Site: brandenburg
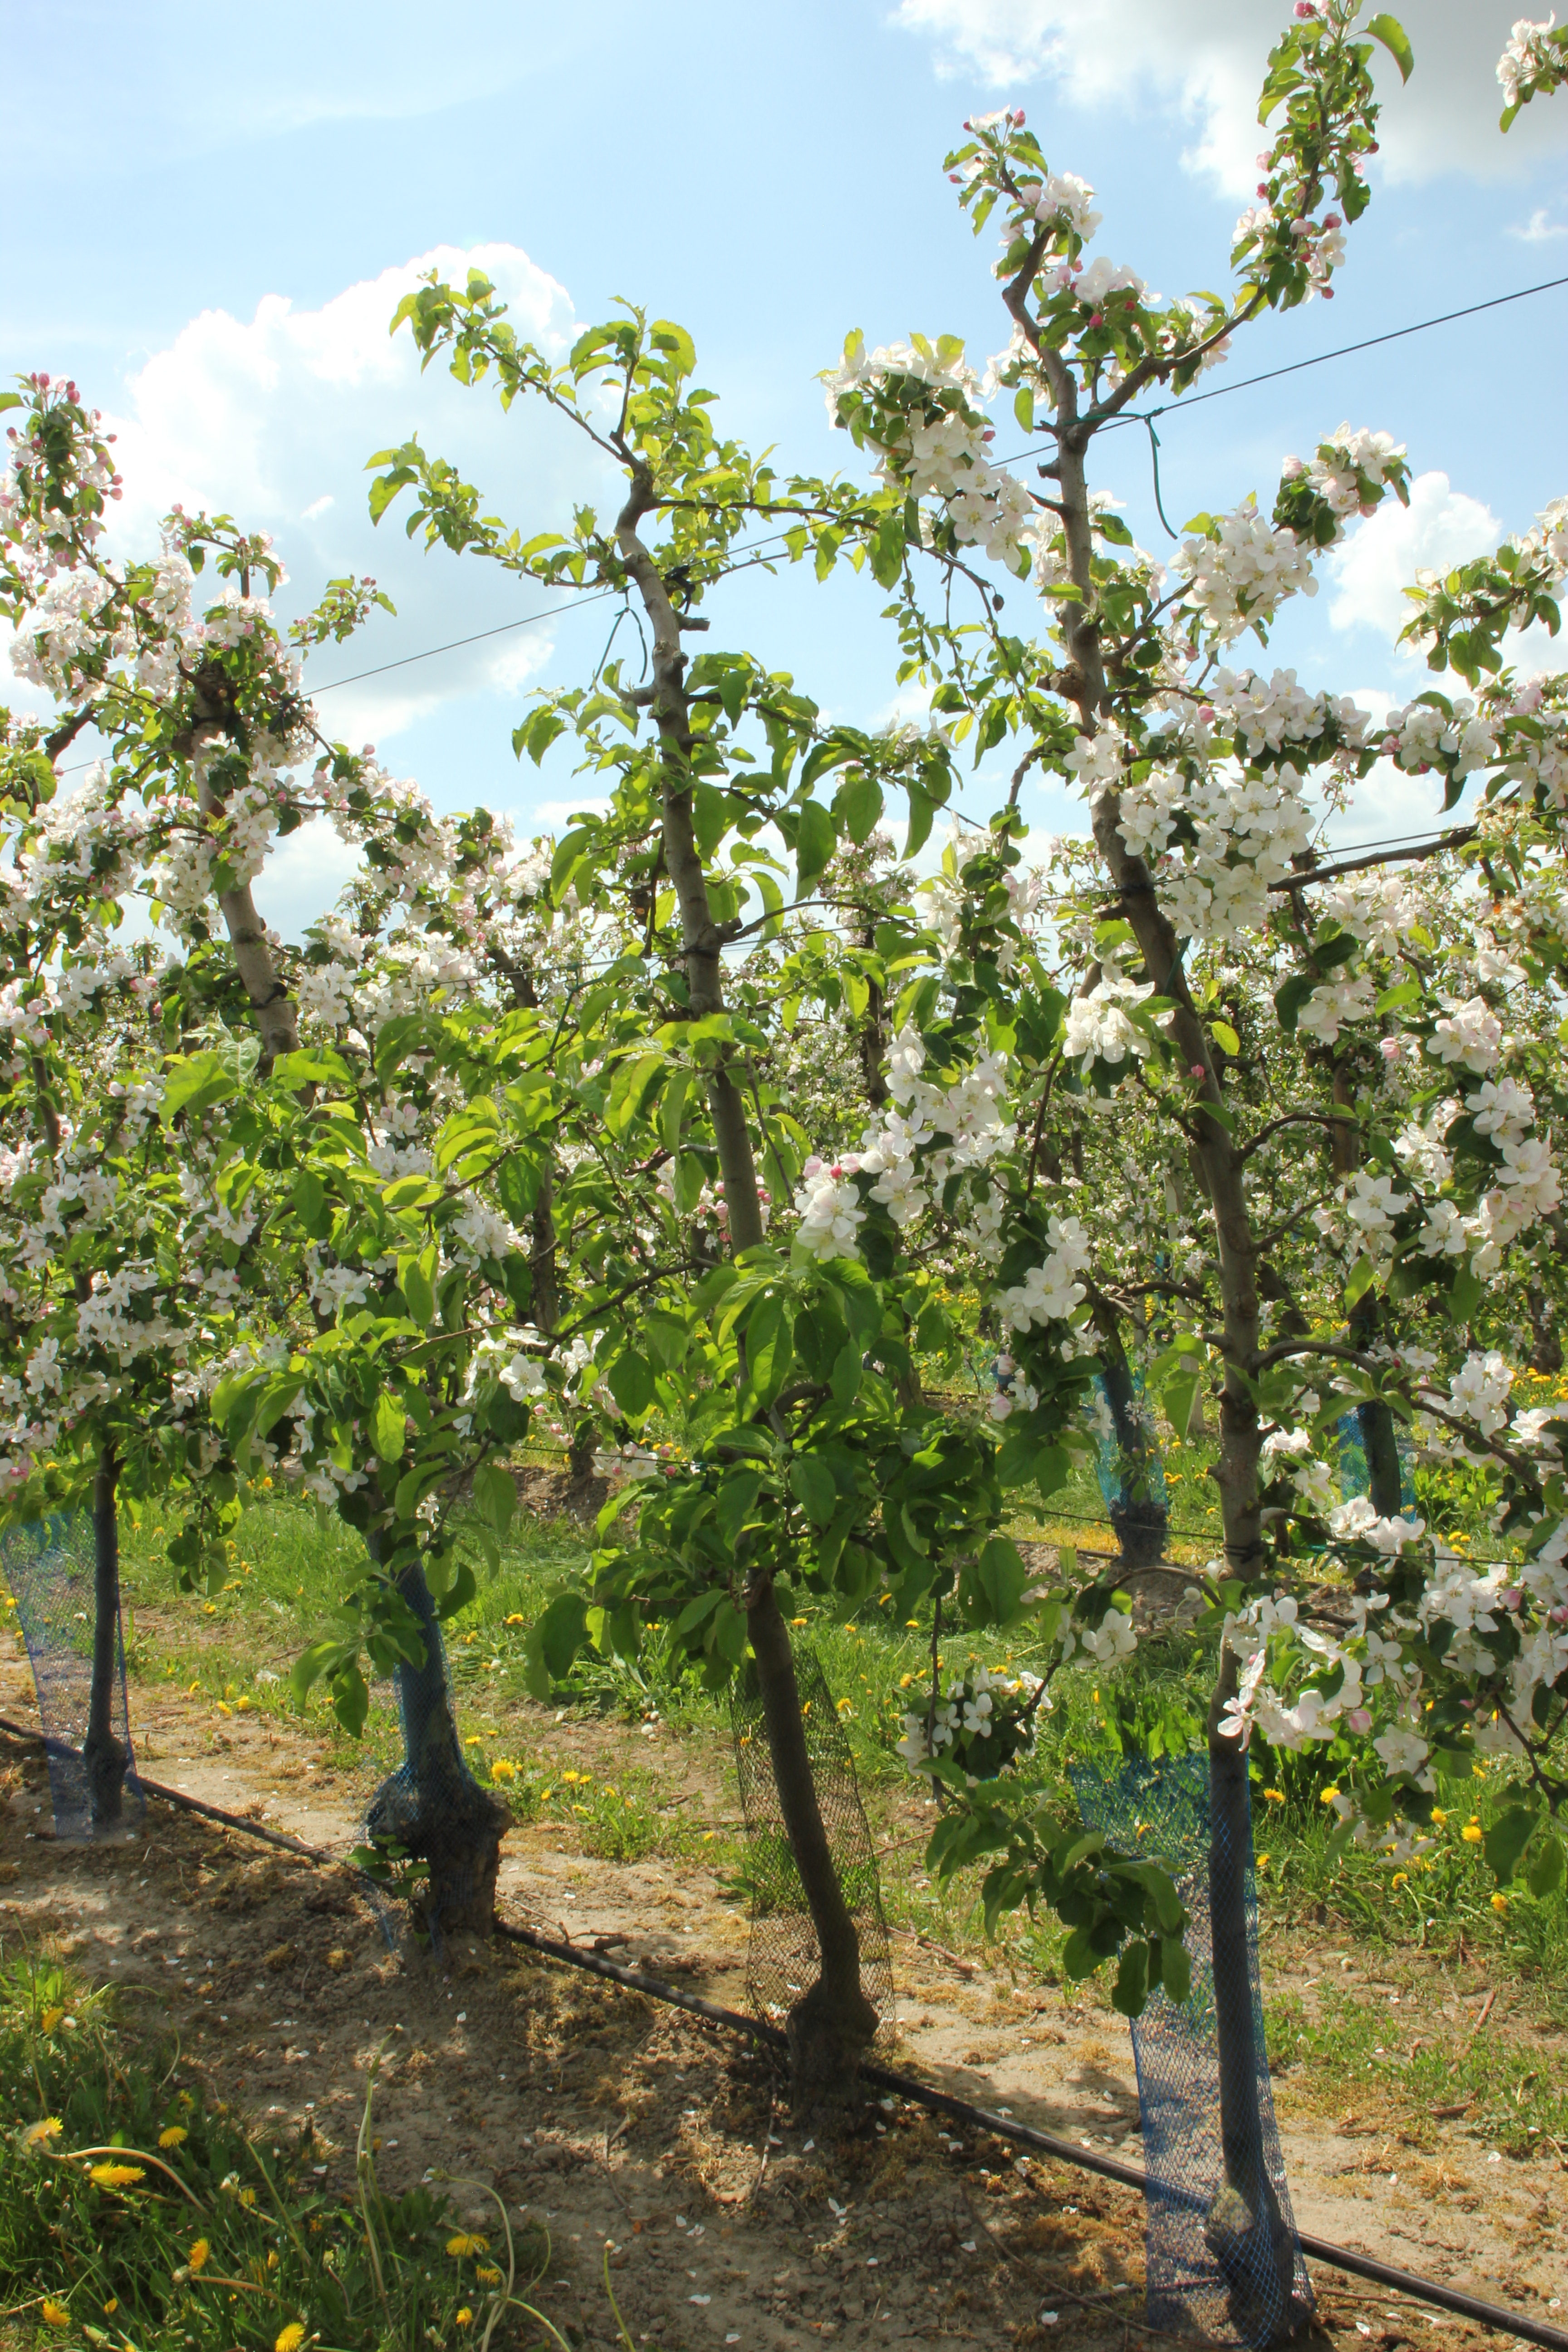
Growth stage (BBCH 65): Flowering